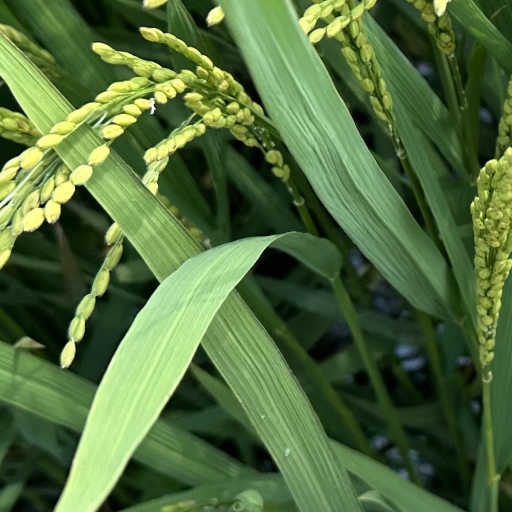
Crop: rice